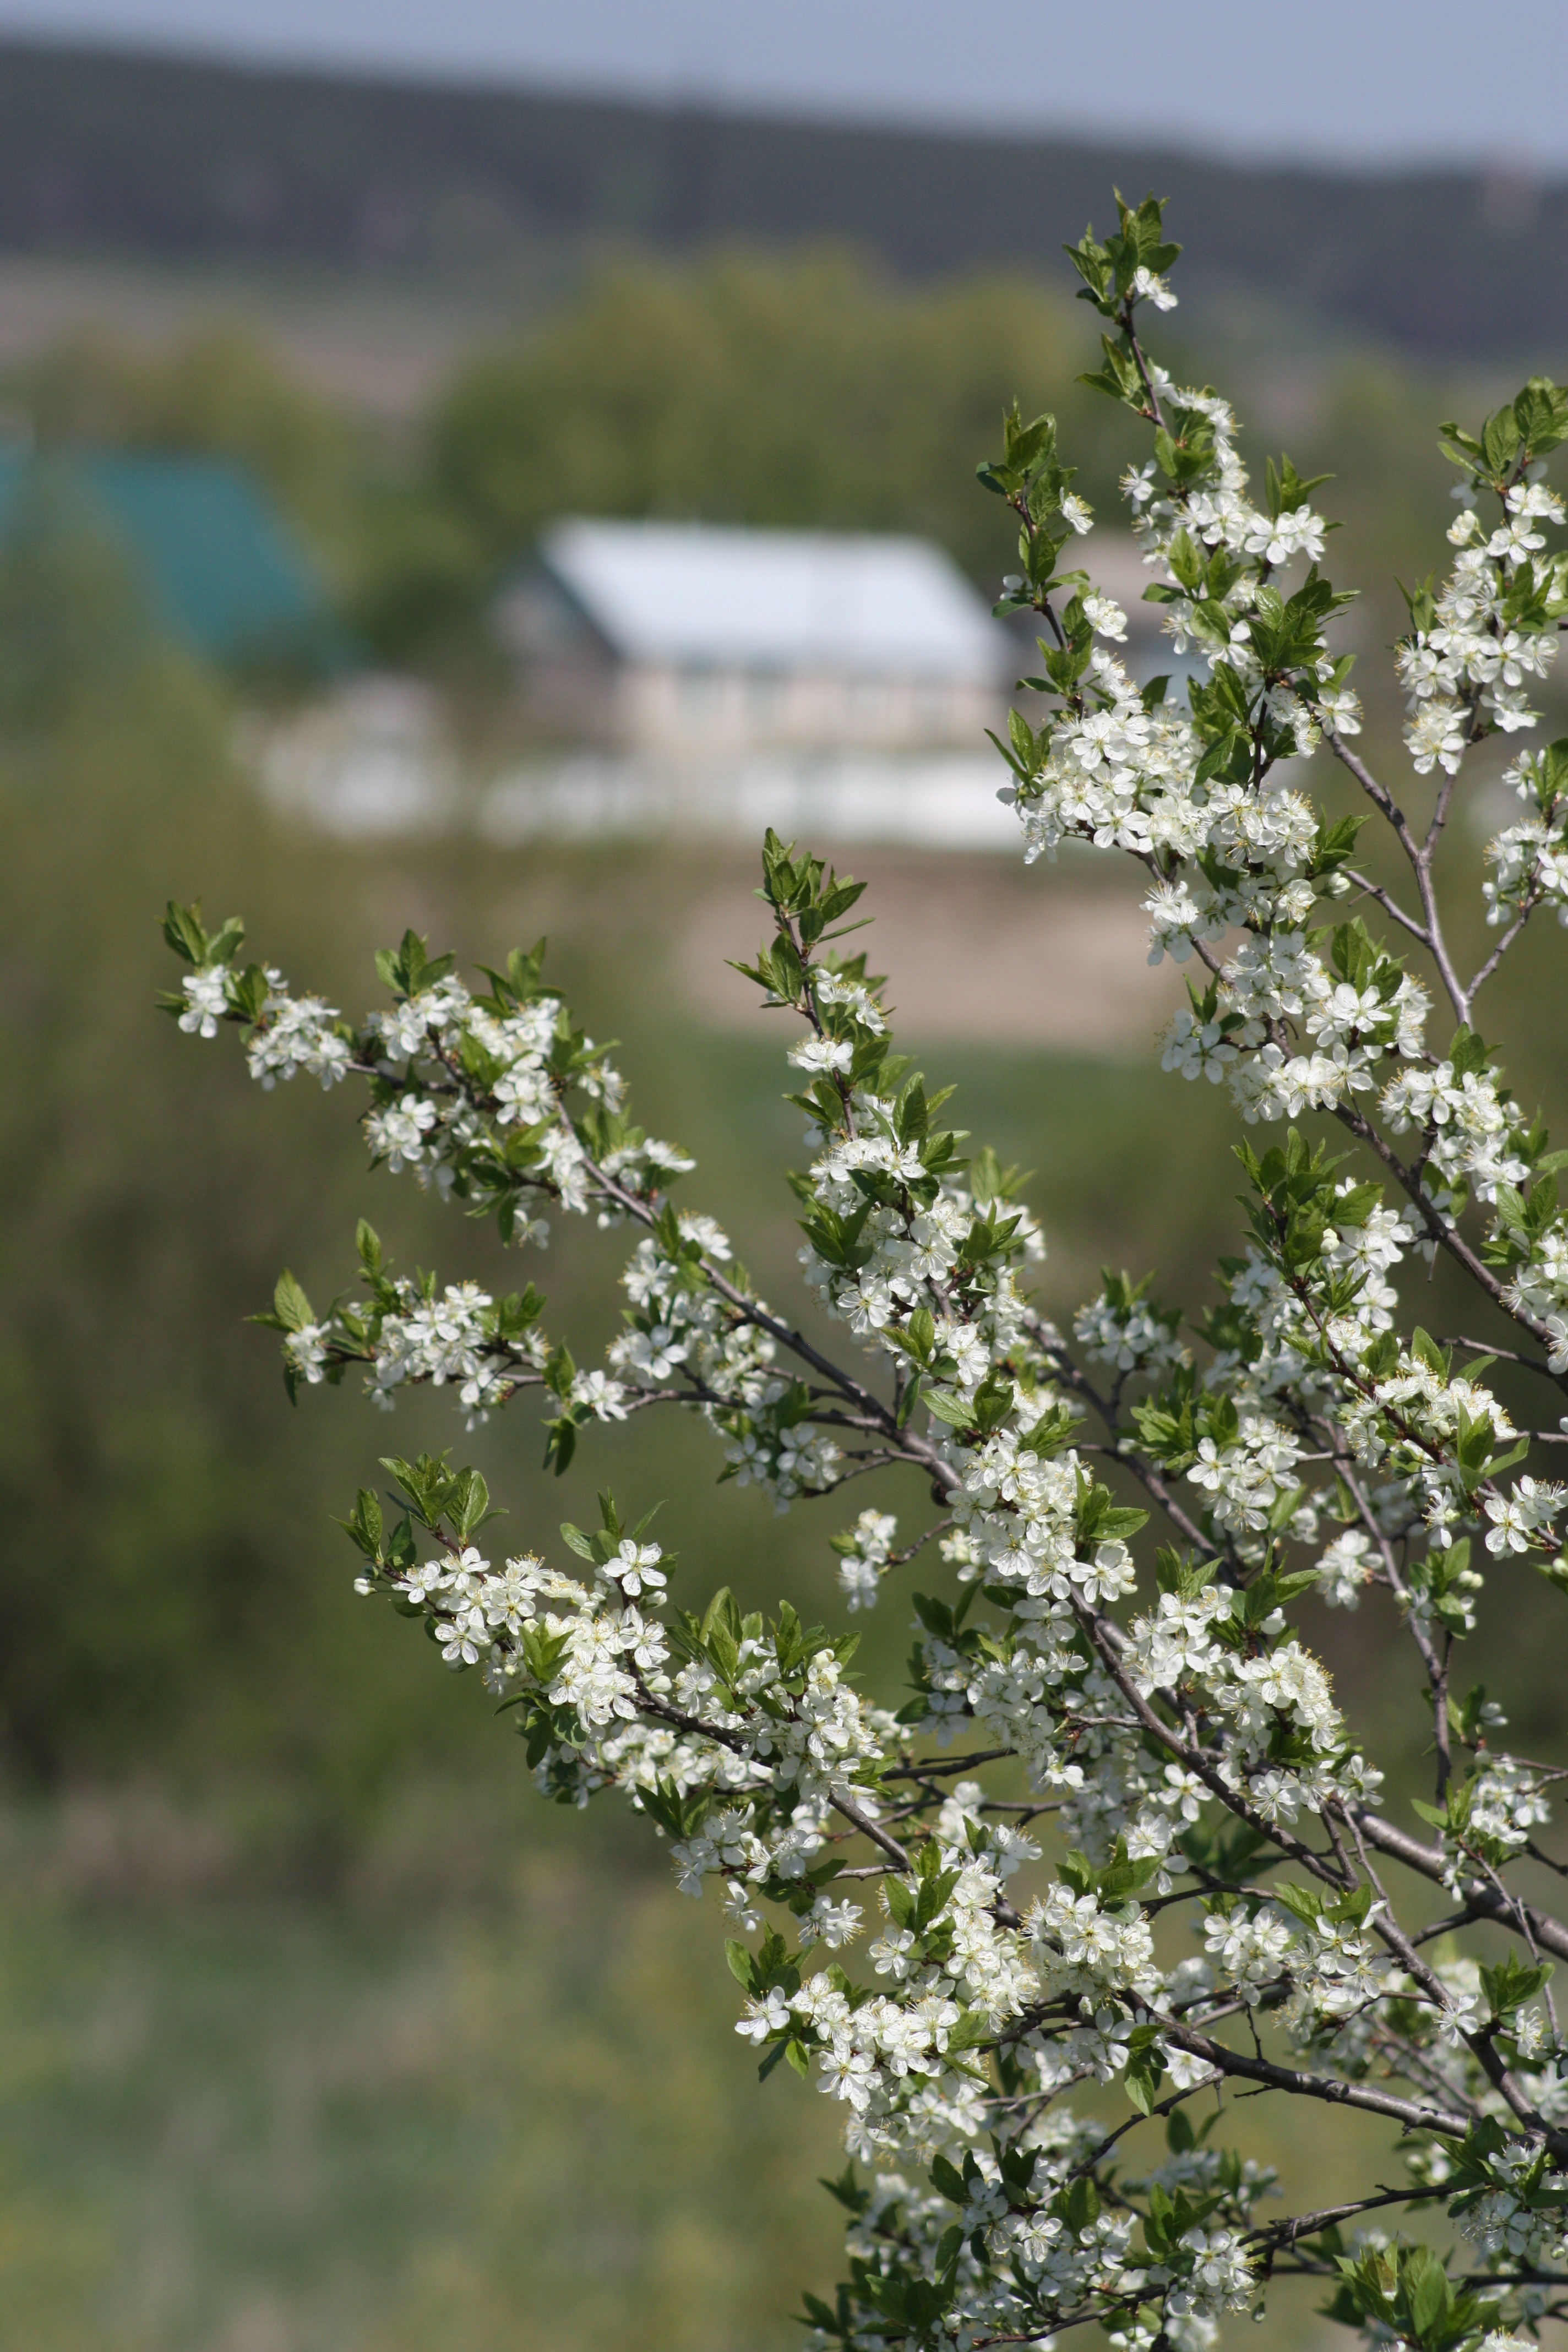
landscape, tree, nature, branch, blossom, plant, white, meadow, sunlight, leaf, flower, bloom, village, spring, green, produce, botany, flora, wildflower, trees, leaves, shrub, natur, living nature, apple tree, flowering plant, land plant